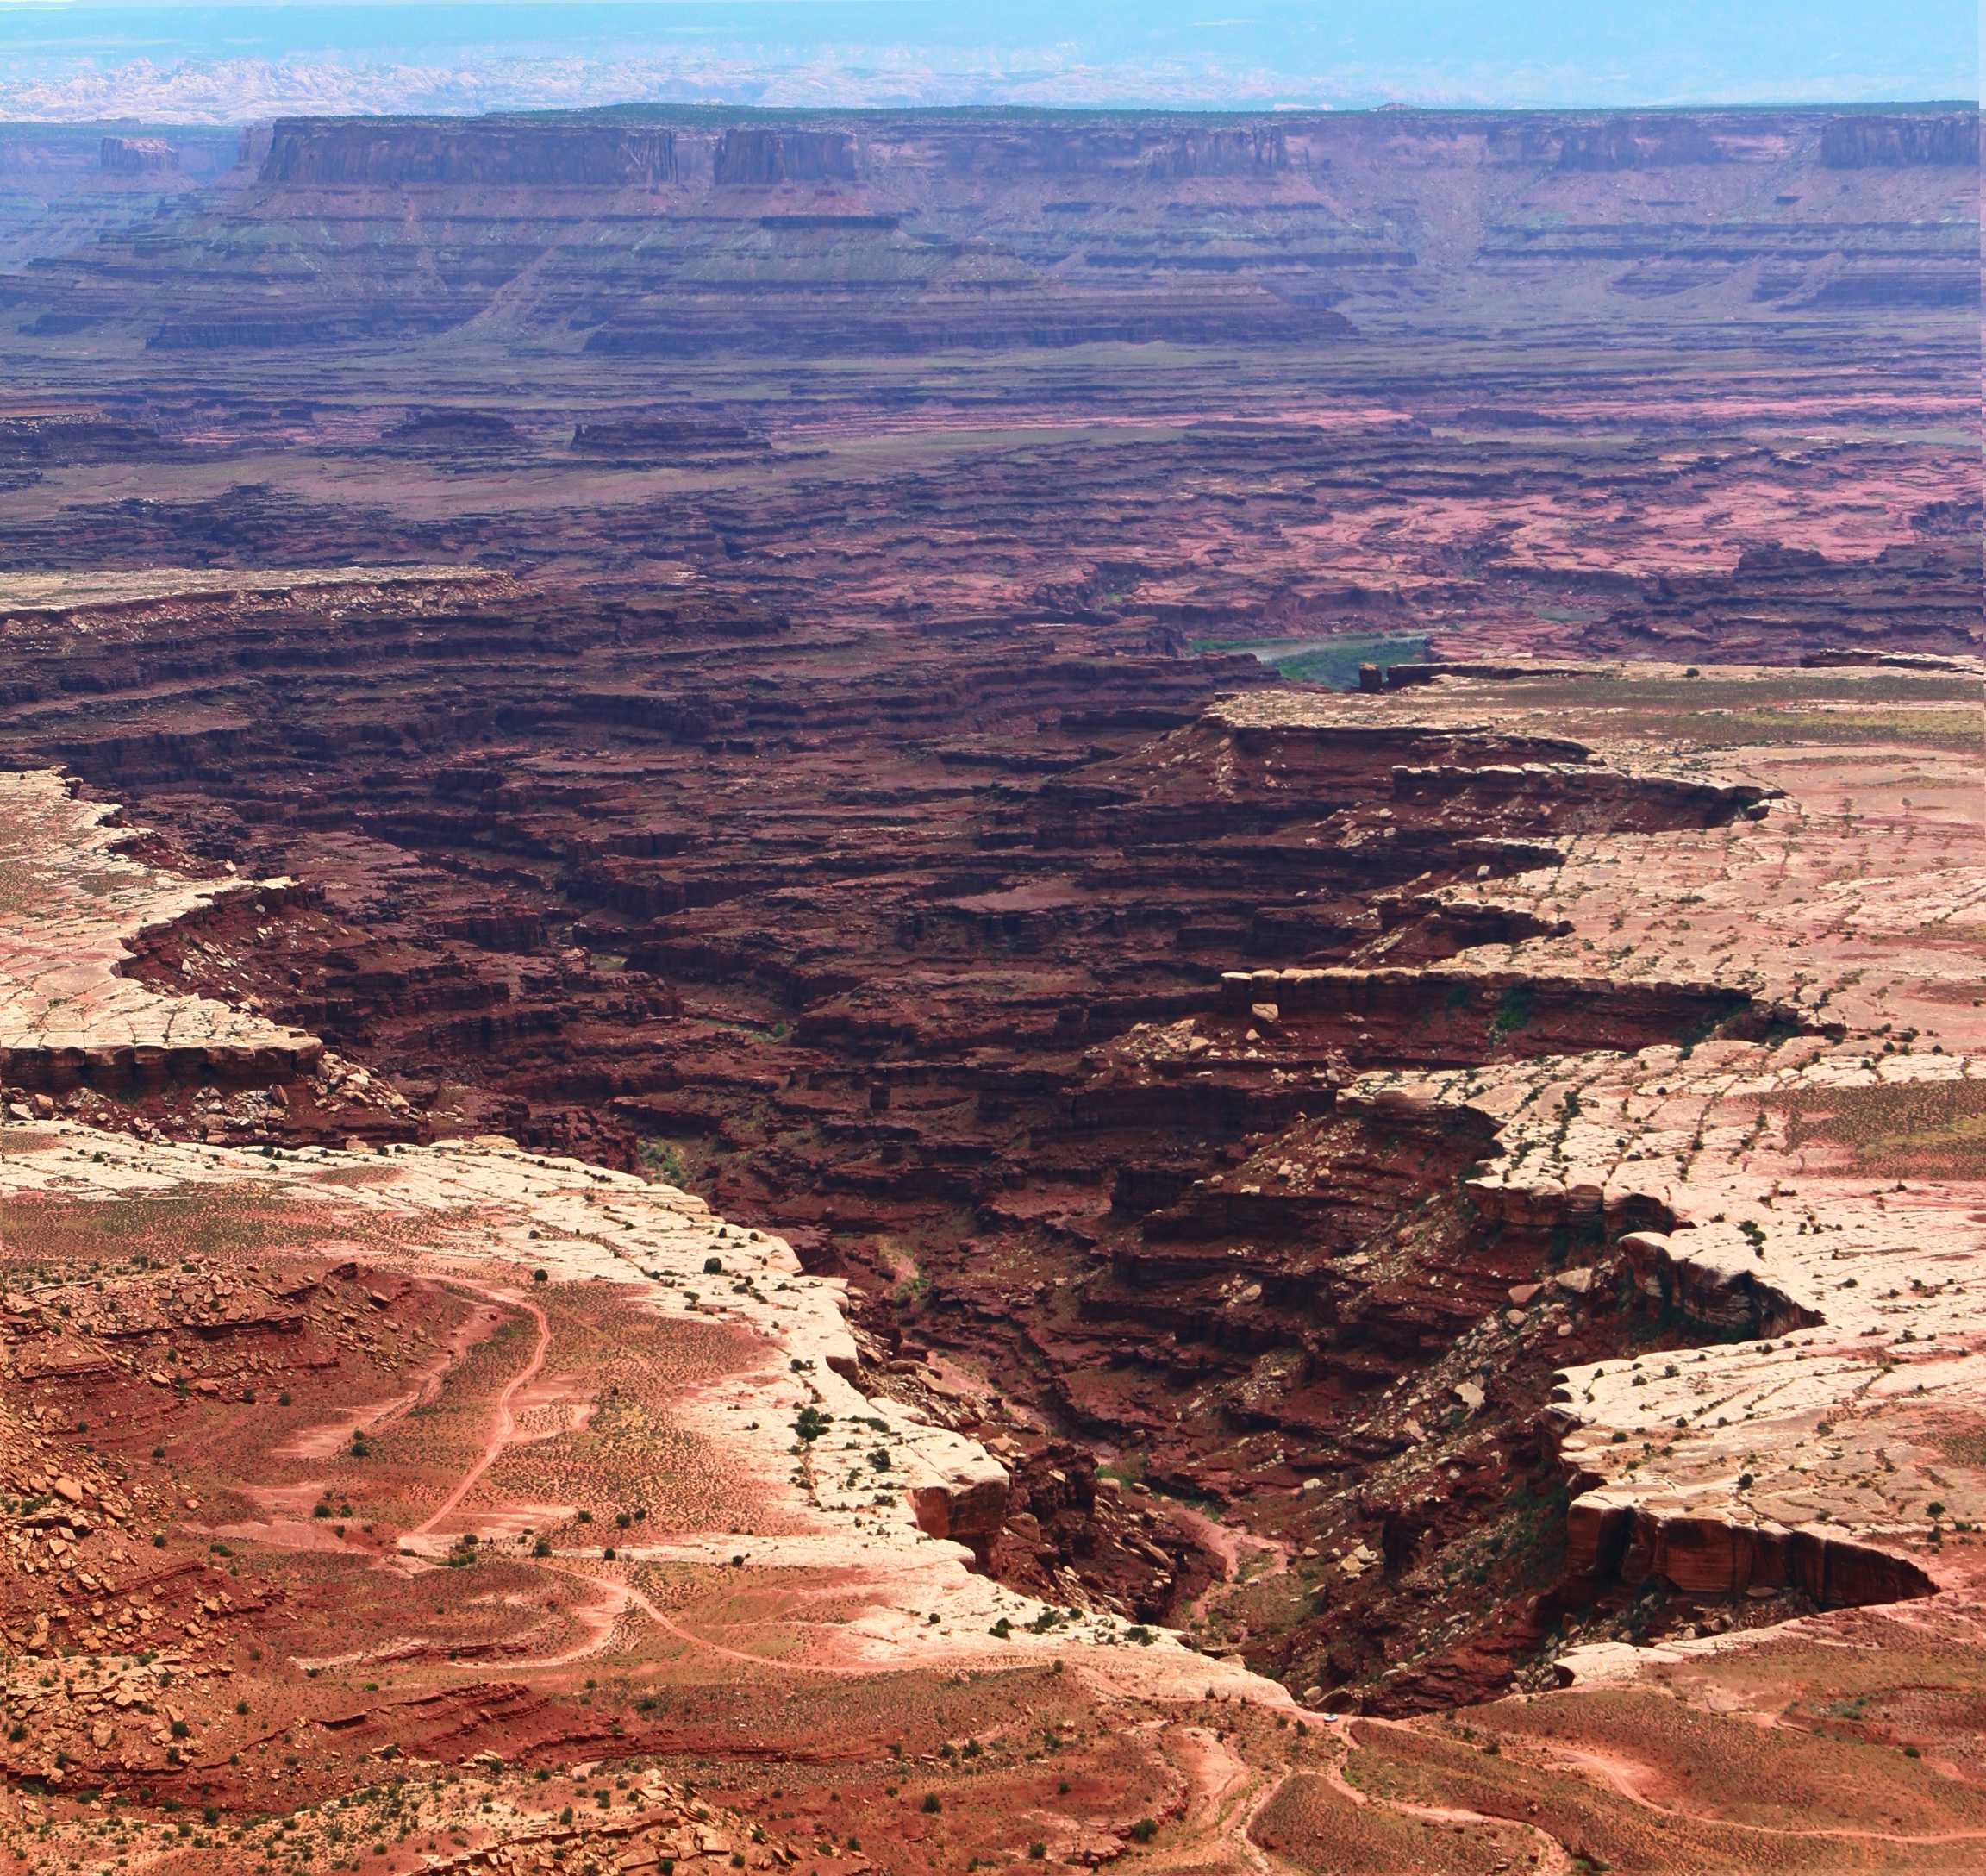
landscape, nature, rock, wilderness, desert, sandstone, valley, panorama, tourist, travel, formation, cliff, red, park, scenery, soil, landmark, canyon, terrain, national park, plain, south, national, american, geology, utah, badlands, plateau, western, viewpoint, southwest, destination, wadi, canyonlands, butte, landform, natural environment, geographical feature, american west